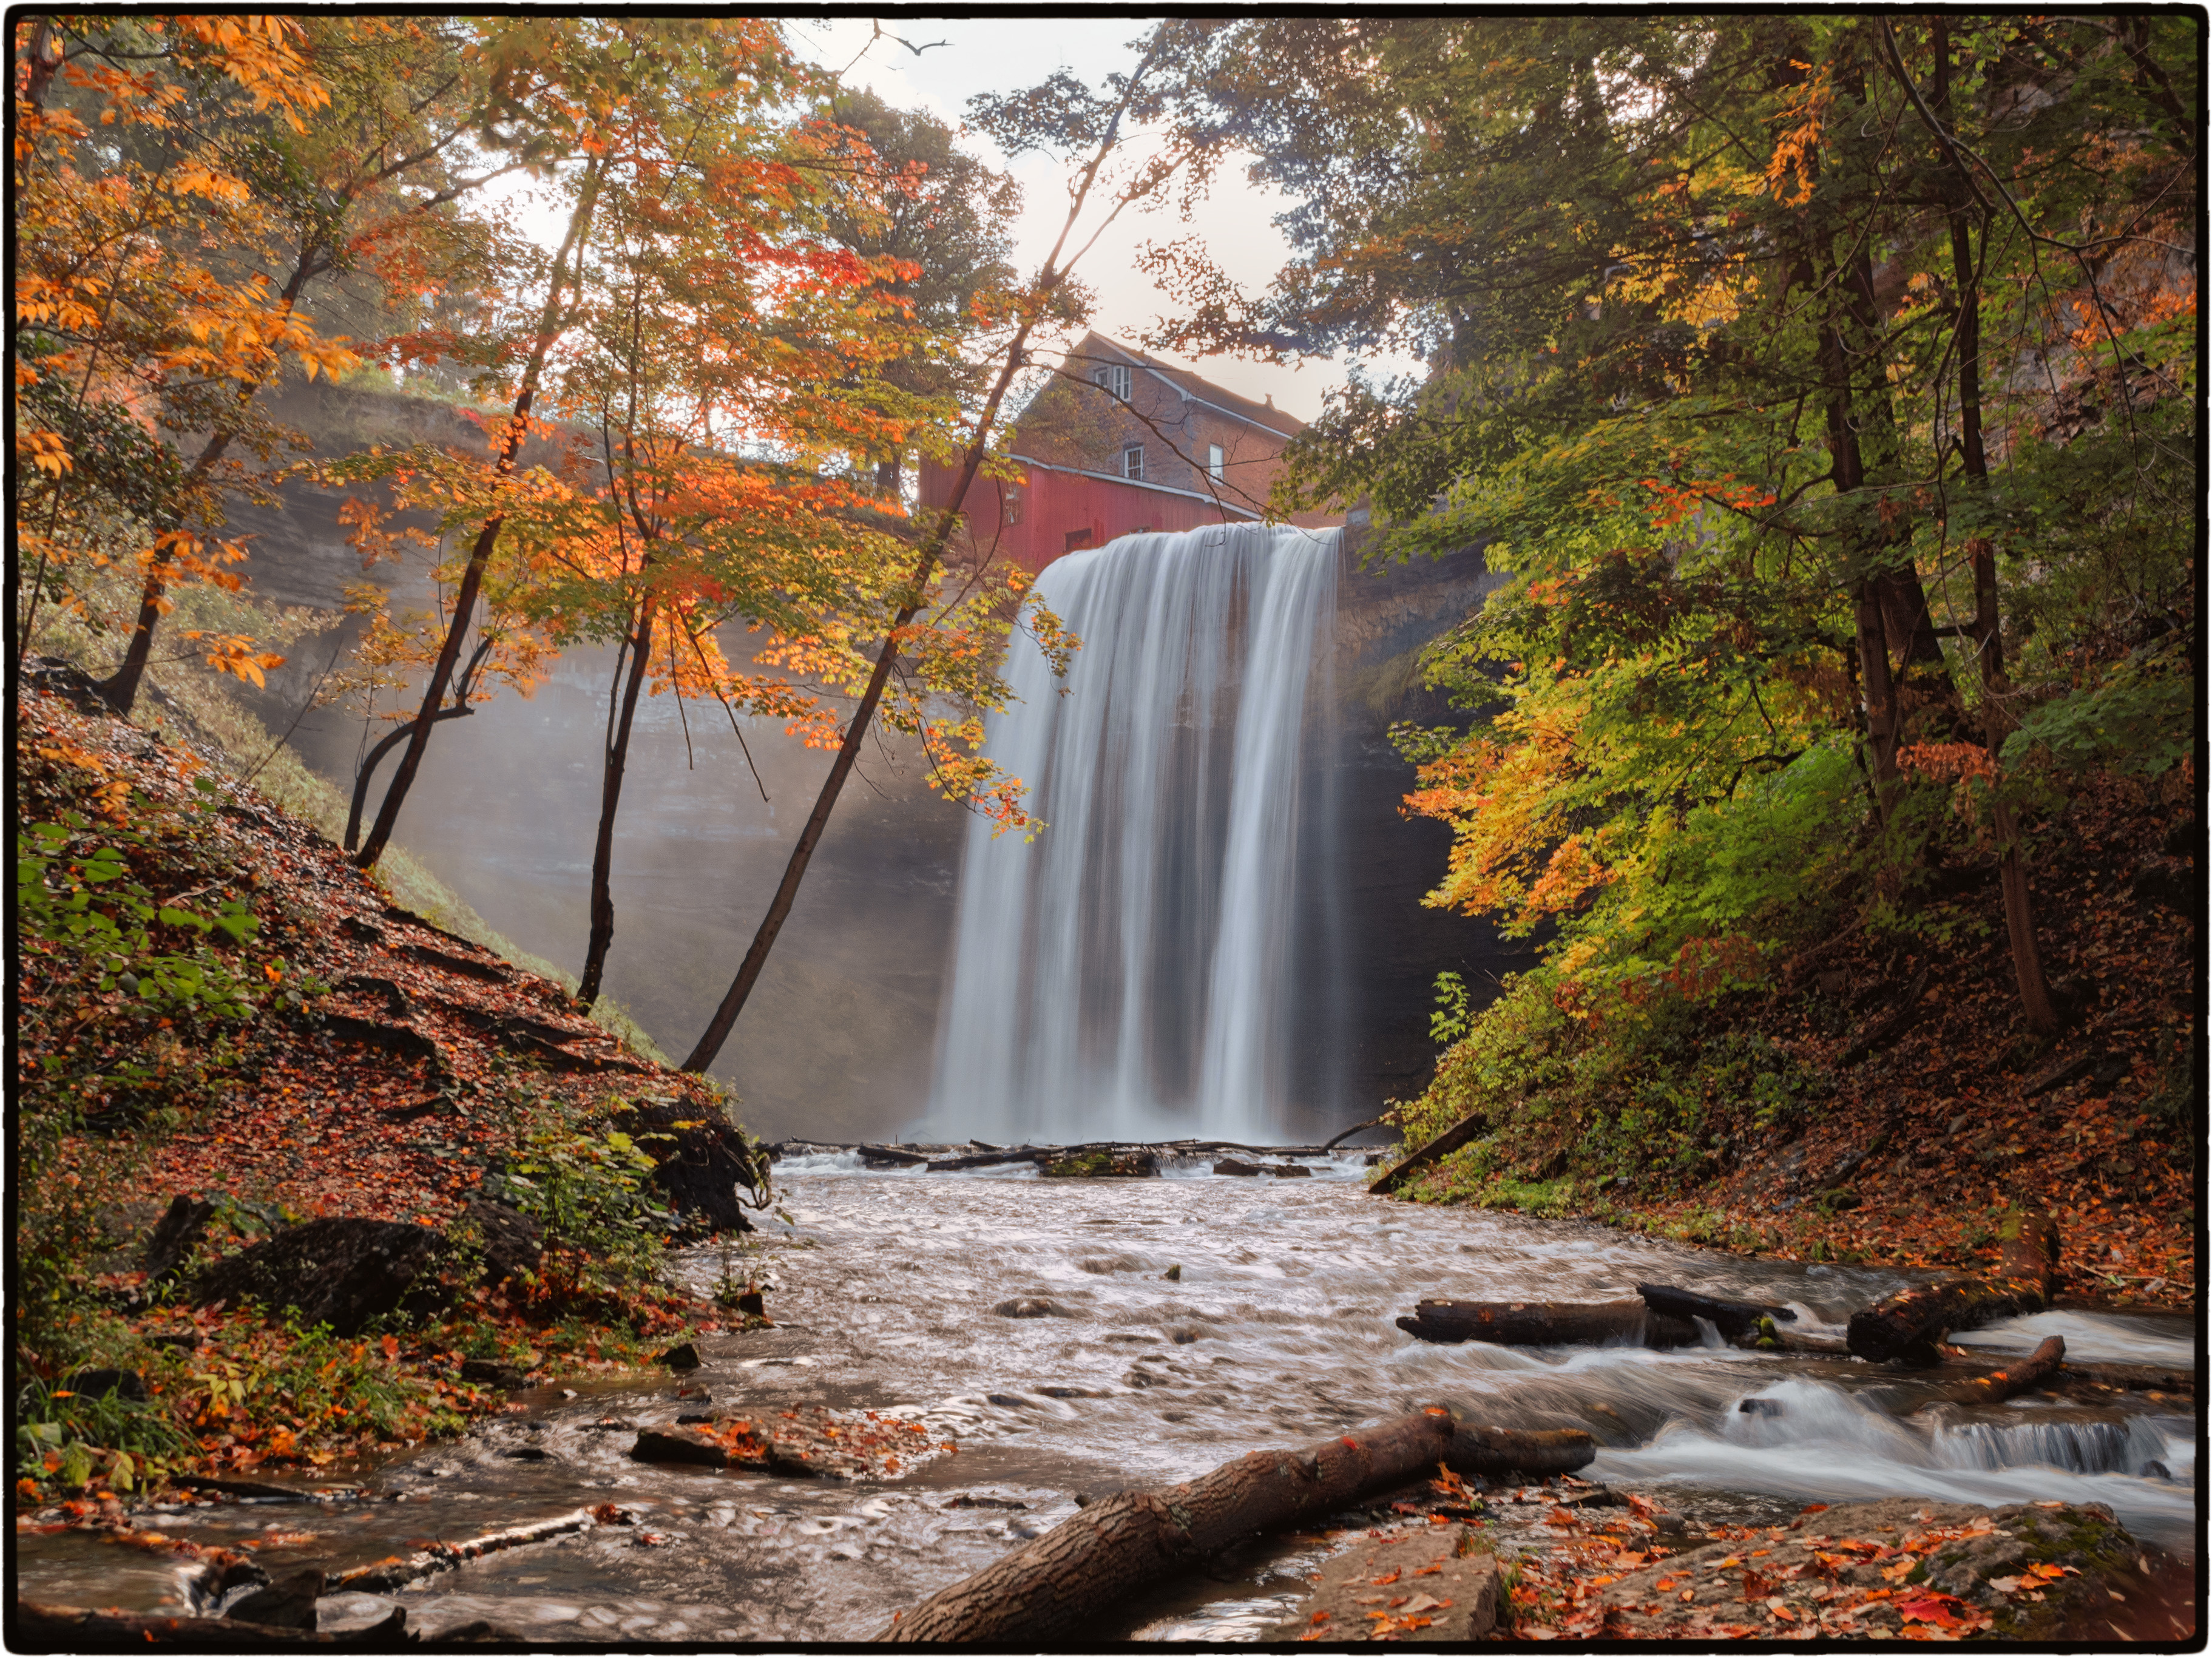
landscape, tree, water, nature, forest, waterfall, creek, wilderness, leaf, river, stream, reflection, autumn, season, body of water, mill, falls, catharines, st, lumix, panasonic, dmc, lx7, panasoniclumixdmclx7, morningstar, decew, beaversdam, woodland, water feature